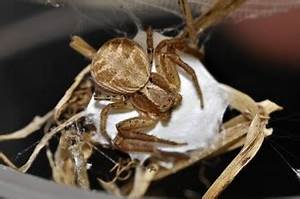
Label: spider